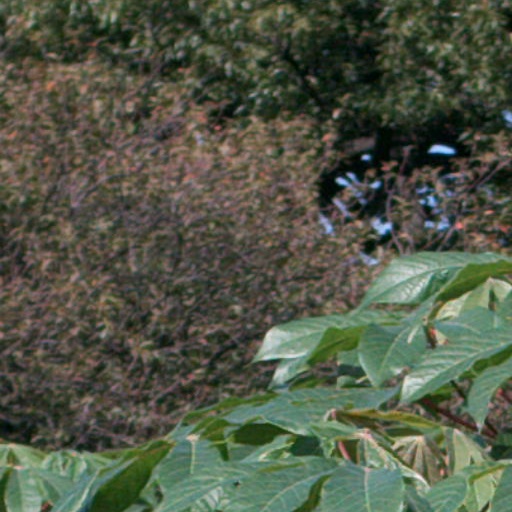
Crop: cassava